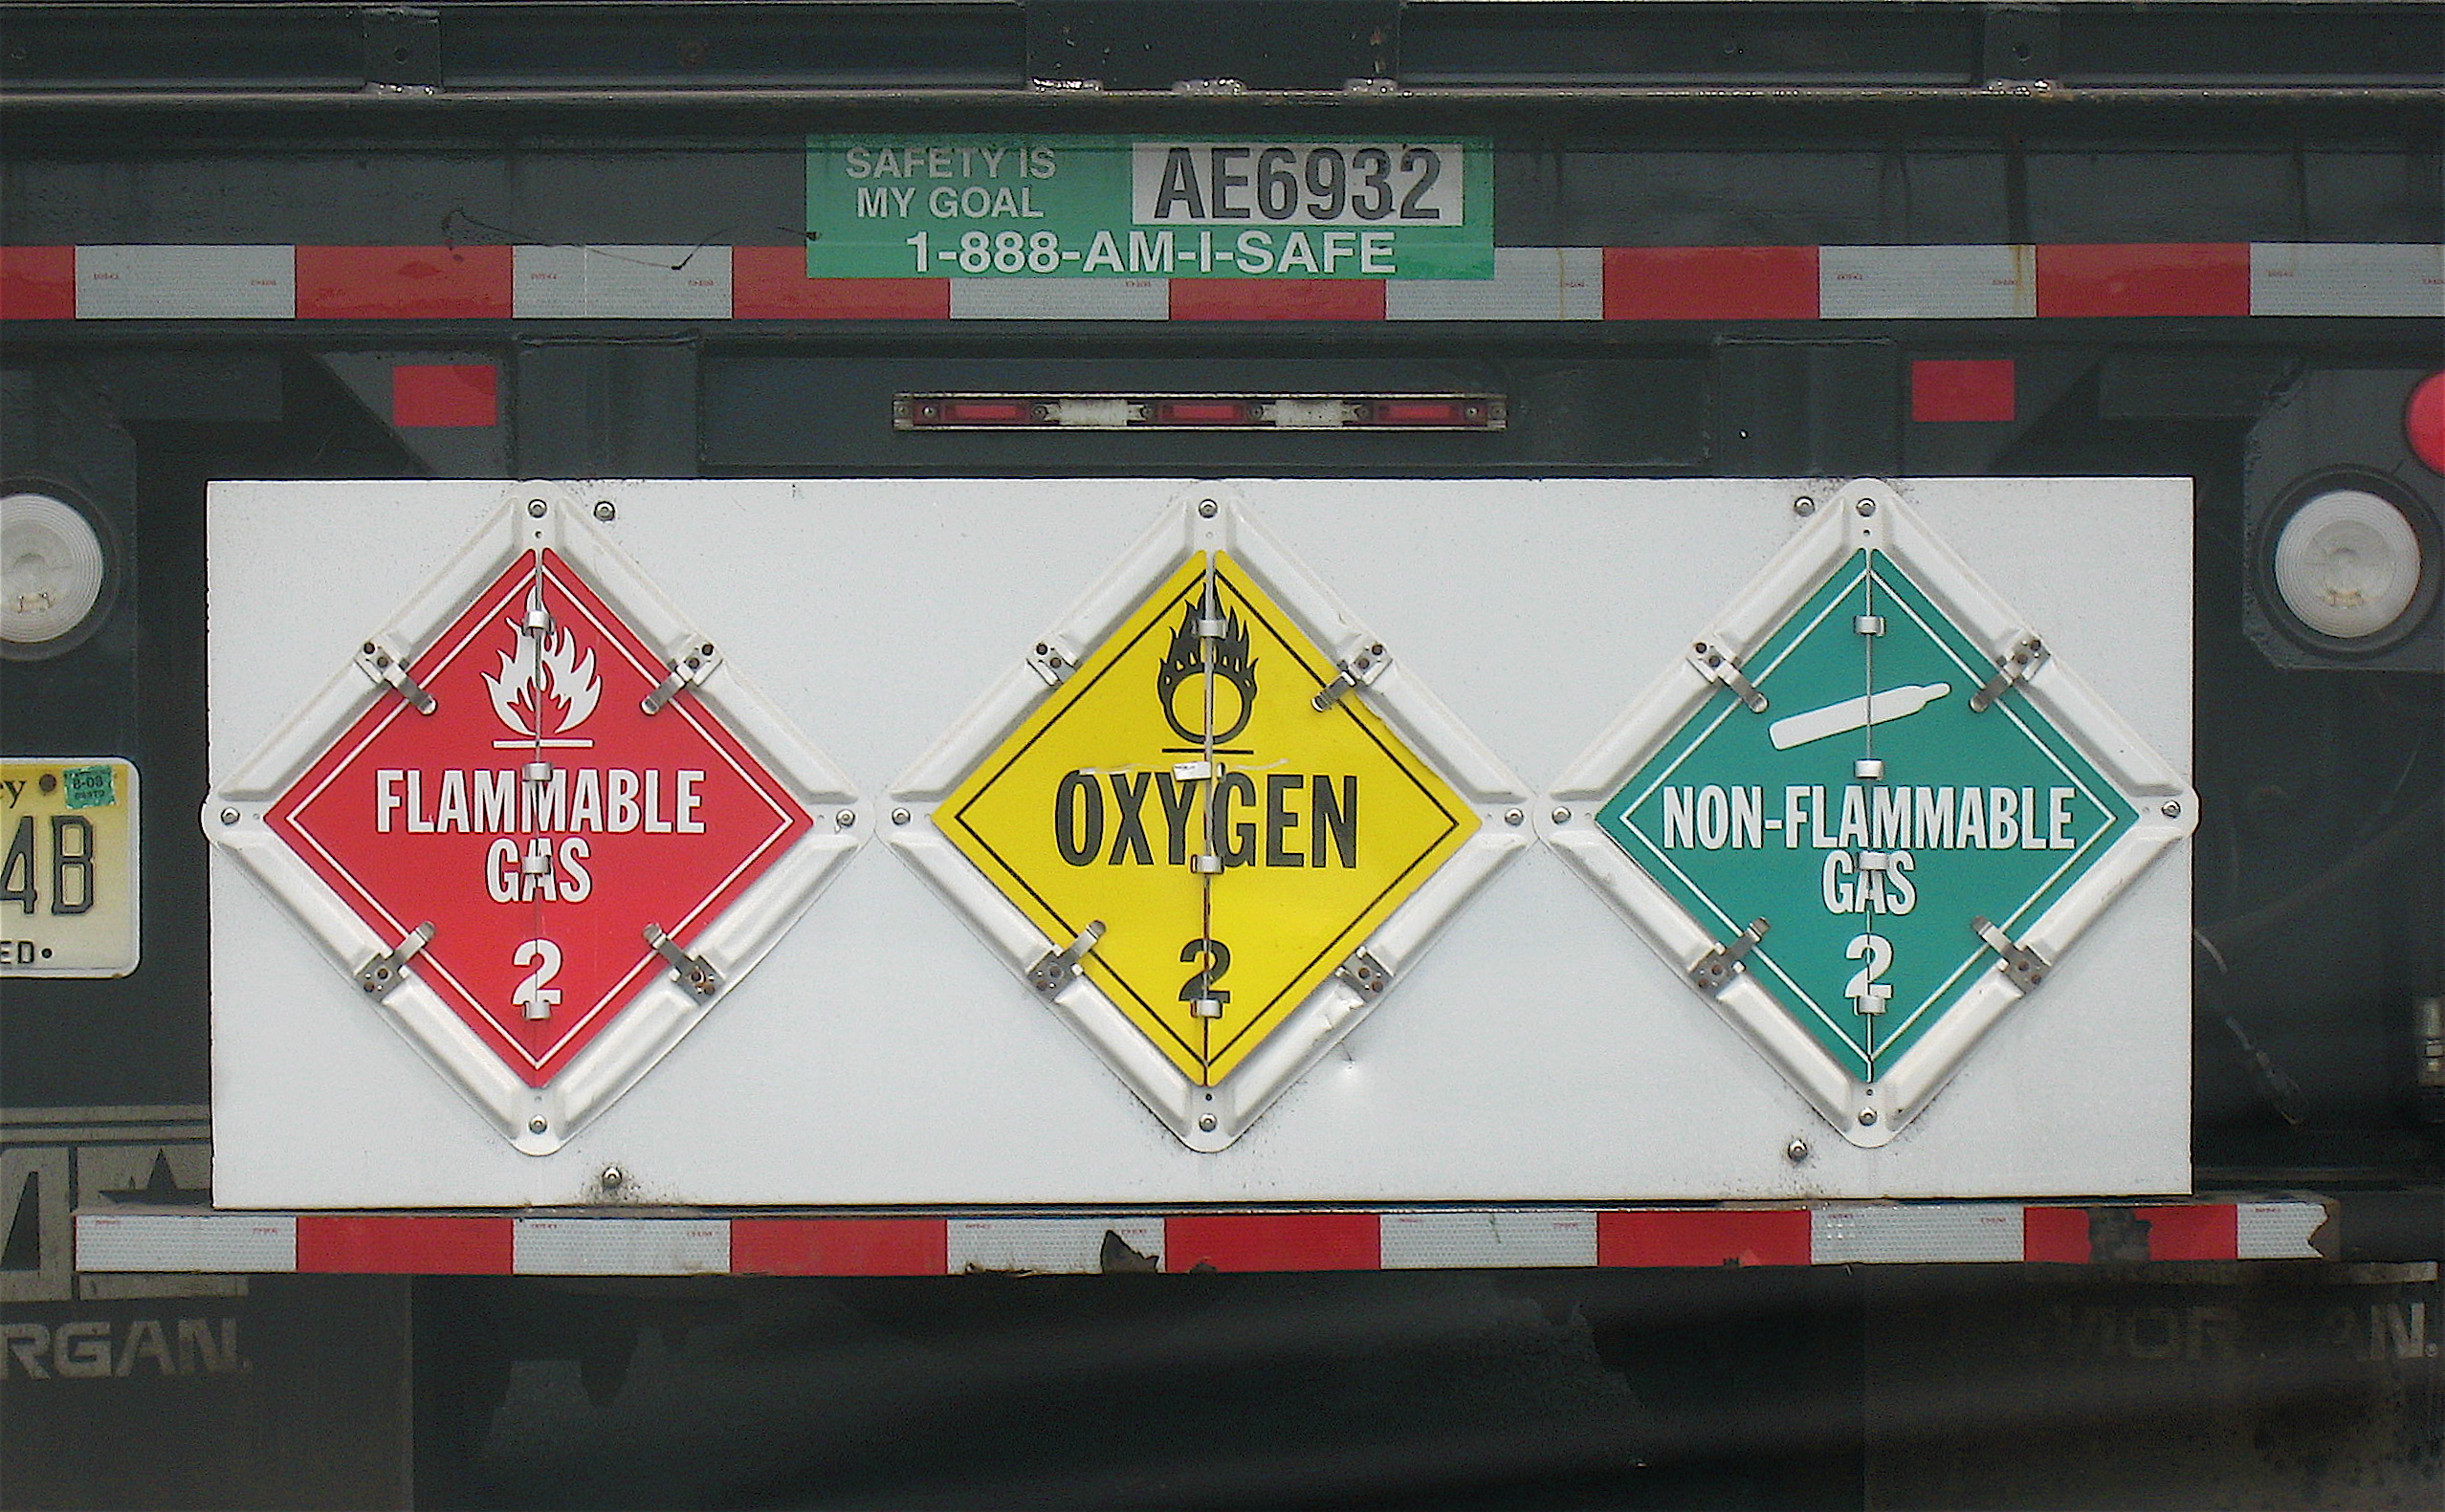
number, advertising, transport, sign, vehicle, signage, stadium, public transport, art, shape, scoreboard, traffic sign, automotive exterior, personal computer hardware, display device, vehicle registration plate, electronic signage, flat panel display